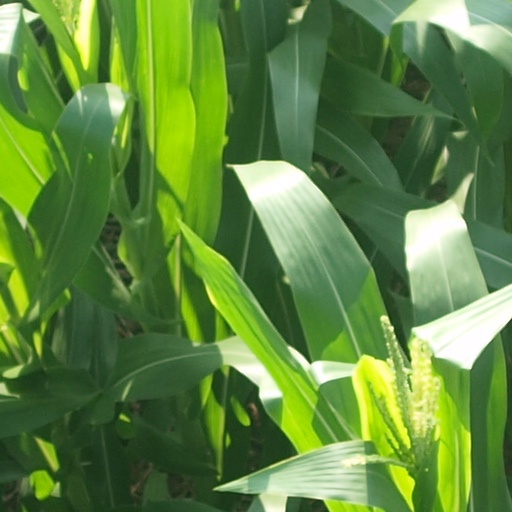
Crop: maize; corn